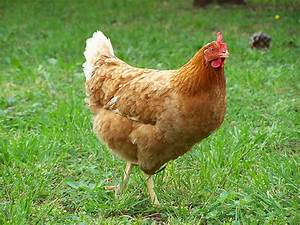
Label: gallina